Sky position (RA, Dec in degrees): 166.705, 0.4923
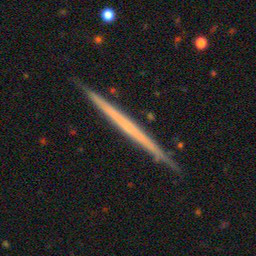
Galaxy morphology: Edge-on Galaxies without Bulge